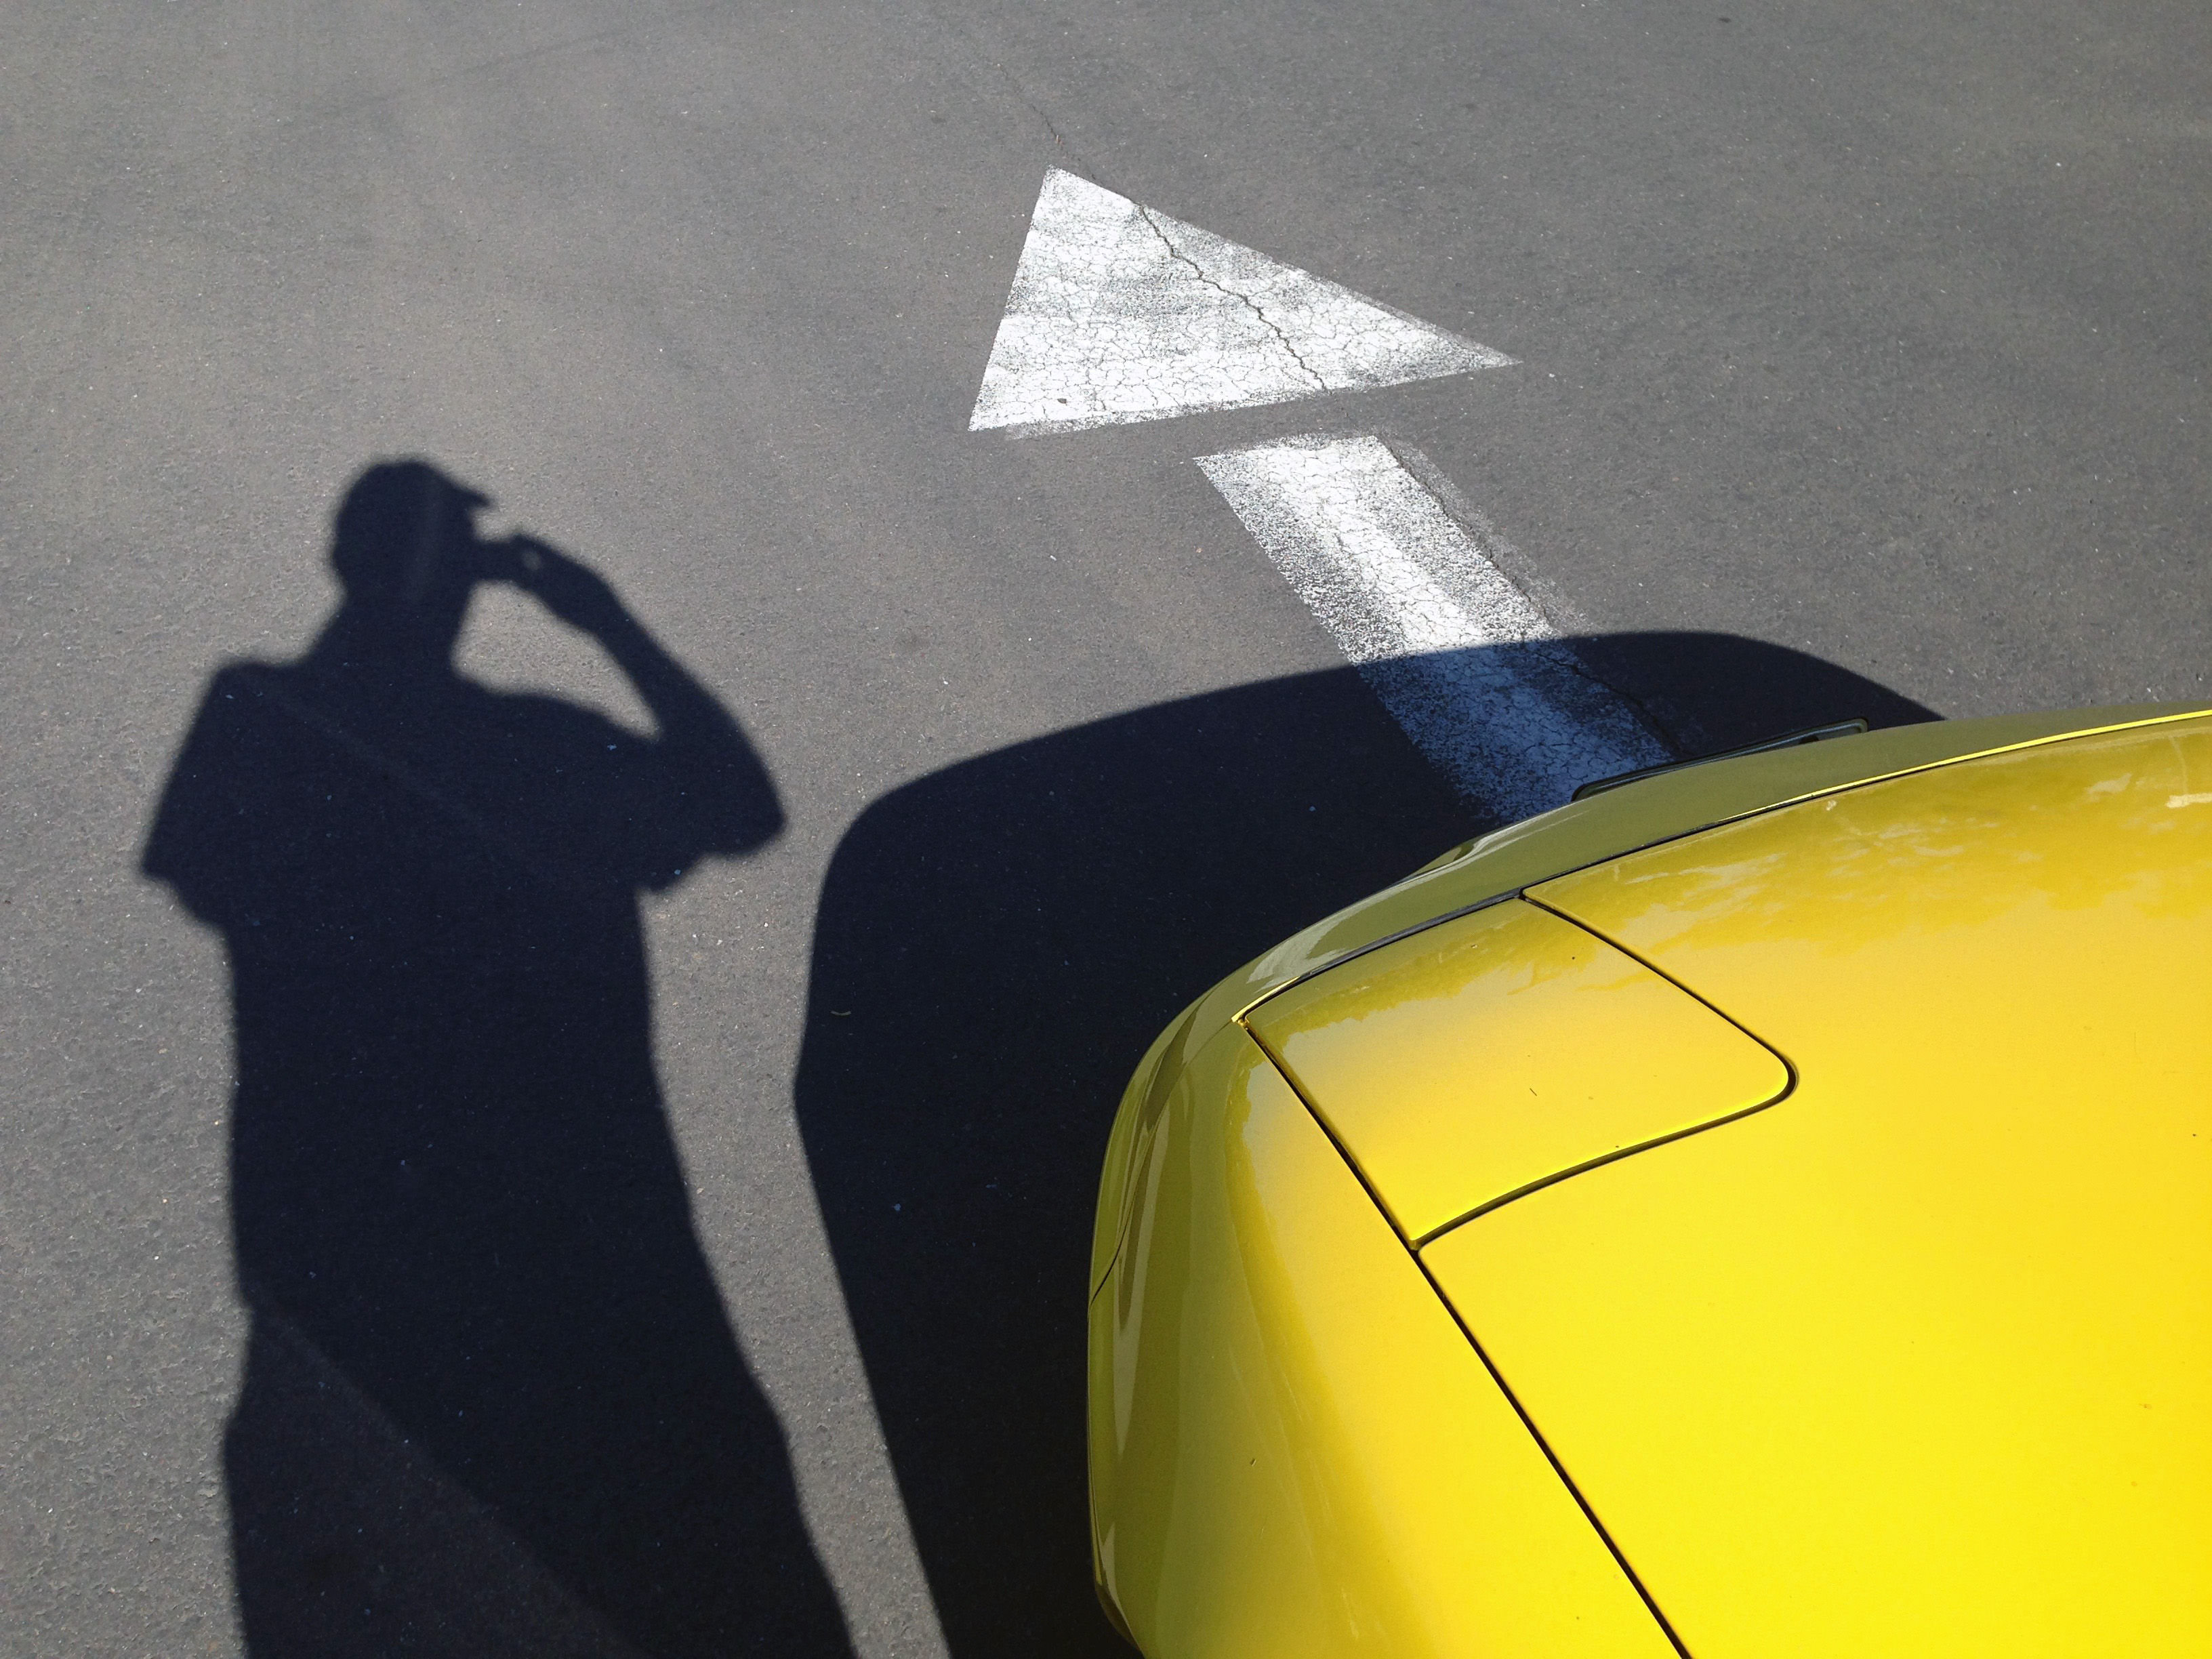
wing, photographer, glass, time, vehicle, color, shadow, black, yellow, arrow, miata, shape, mx5, theyellowcar, oneway, asymmetry, automotive exterior, surfing equipment and supplies